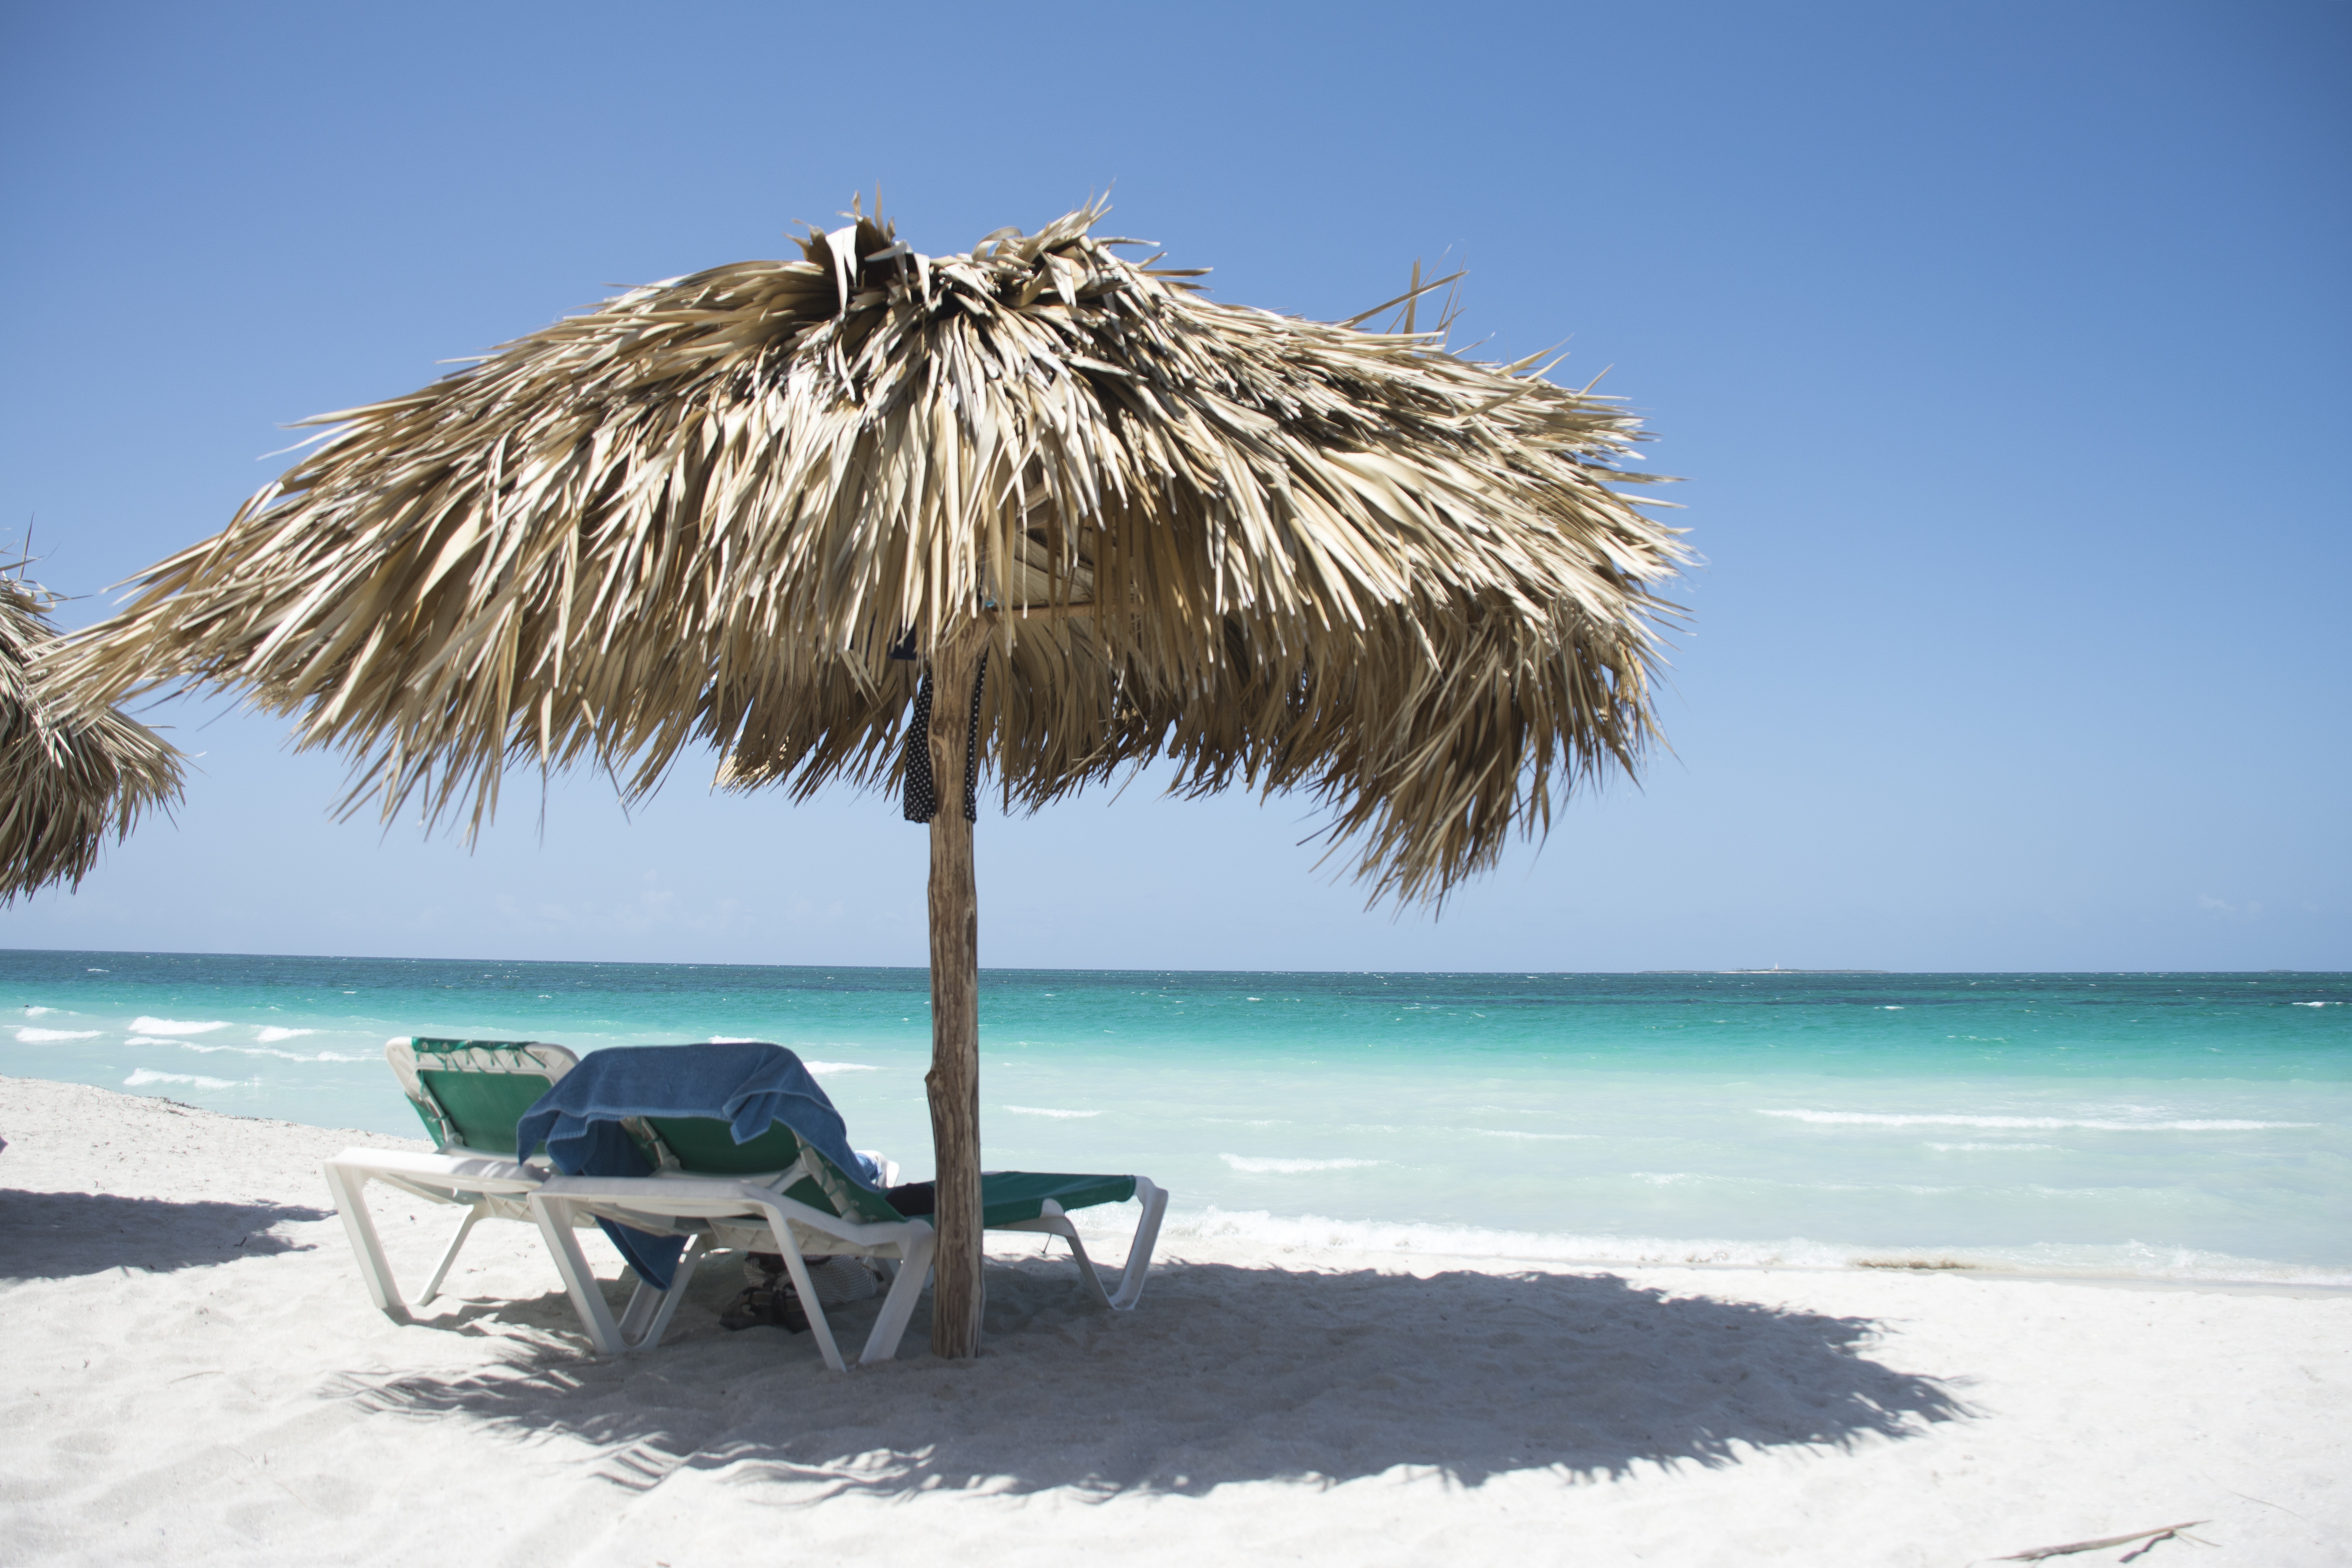
beach, sea, coast, tree, sand, ocean, sky, shore, wind, vacation, sunbathing, relax, holiday, lagoon, island, romantic, body of water, cuba, caribbean, silent, tanning, tropics, cape, recovery, sand beach, arecales, palm family